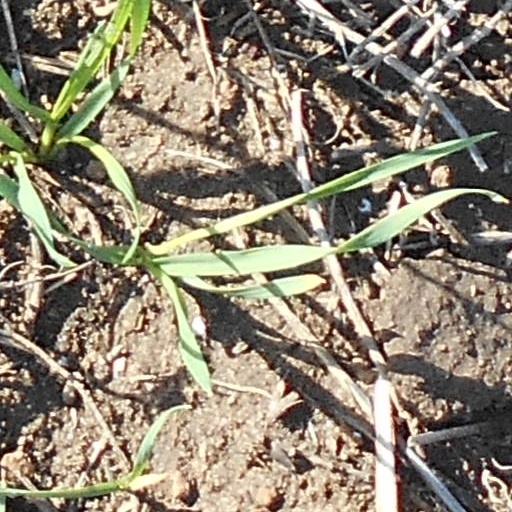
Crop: wheat